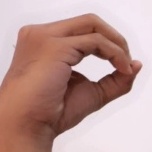
ASL sign: O